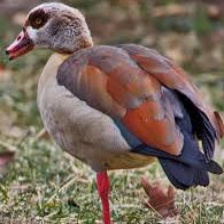
Species: EGYPTIAN GOOSE
Scientific name: ALOPOCHEN AEGYPTIACA
ImageNet parent category: goose